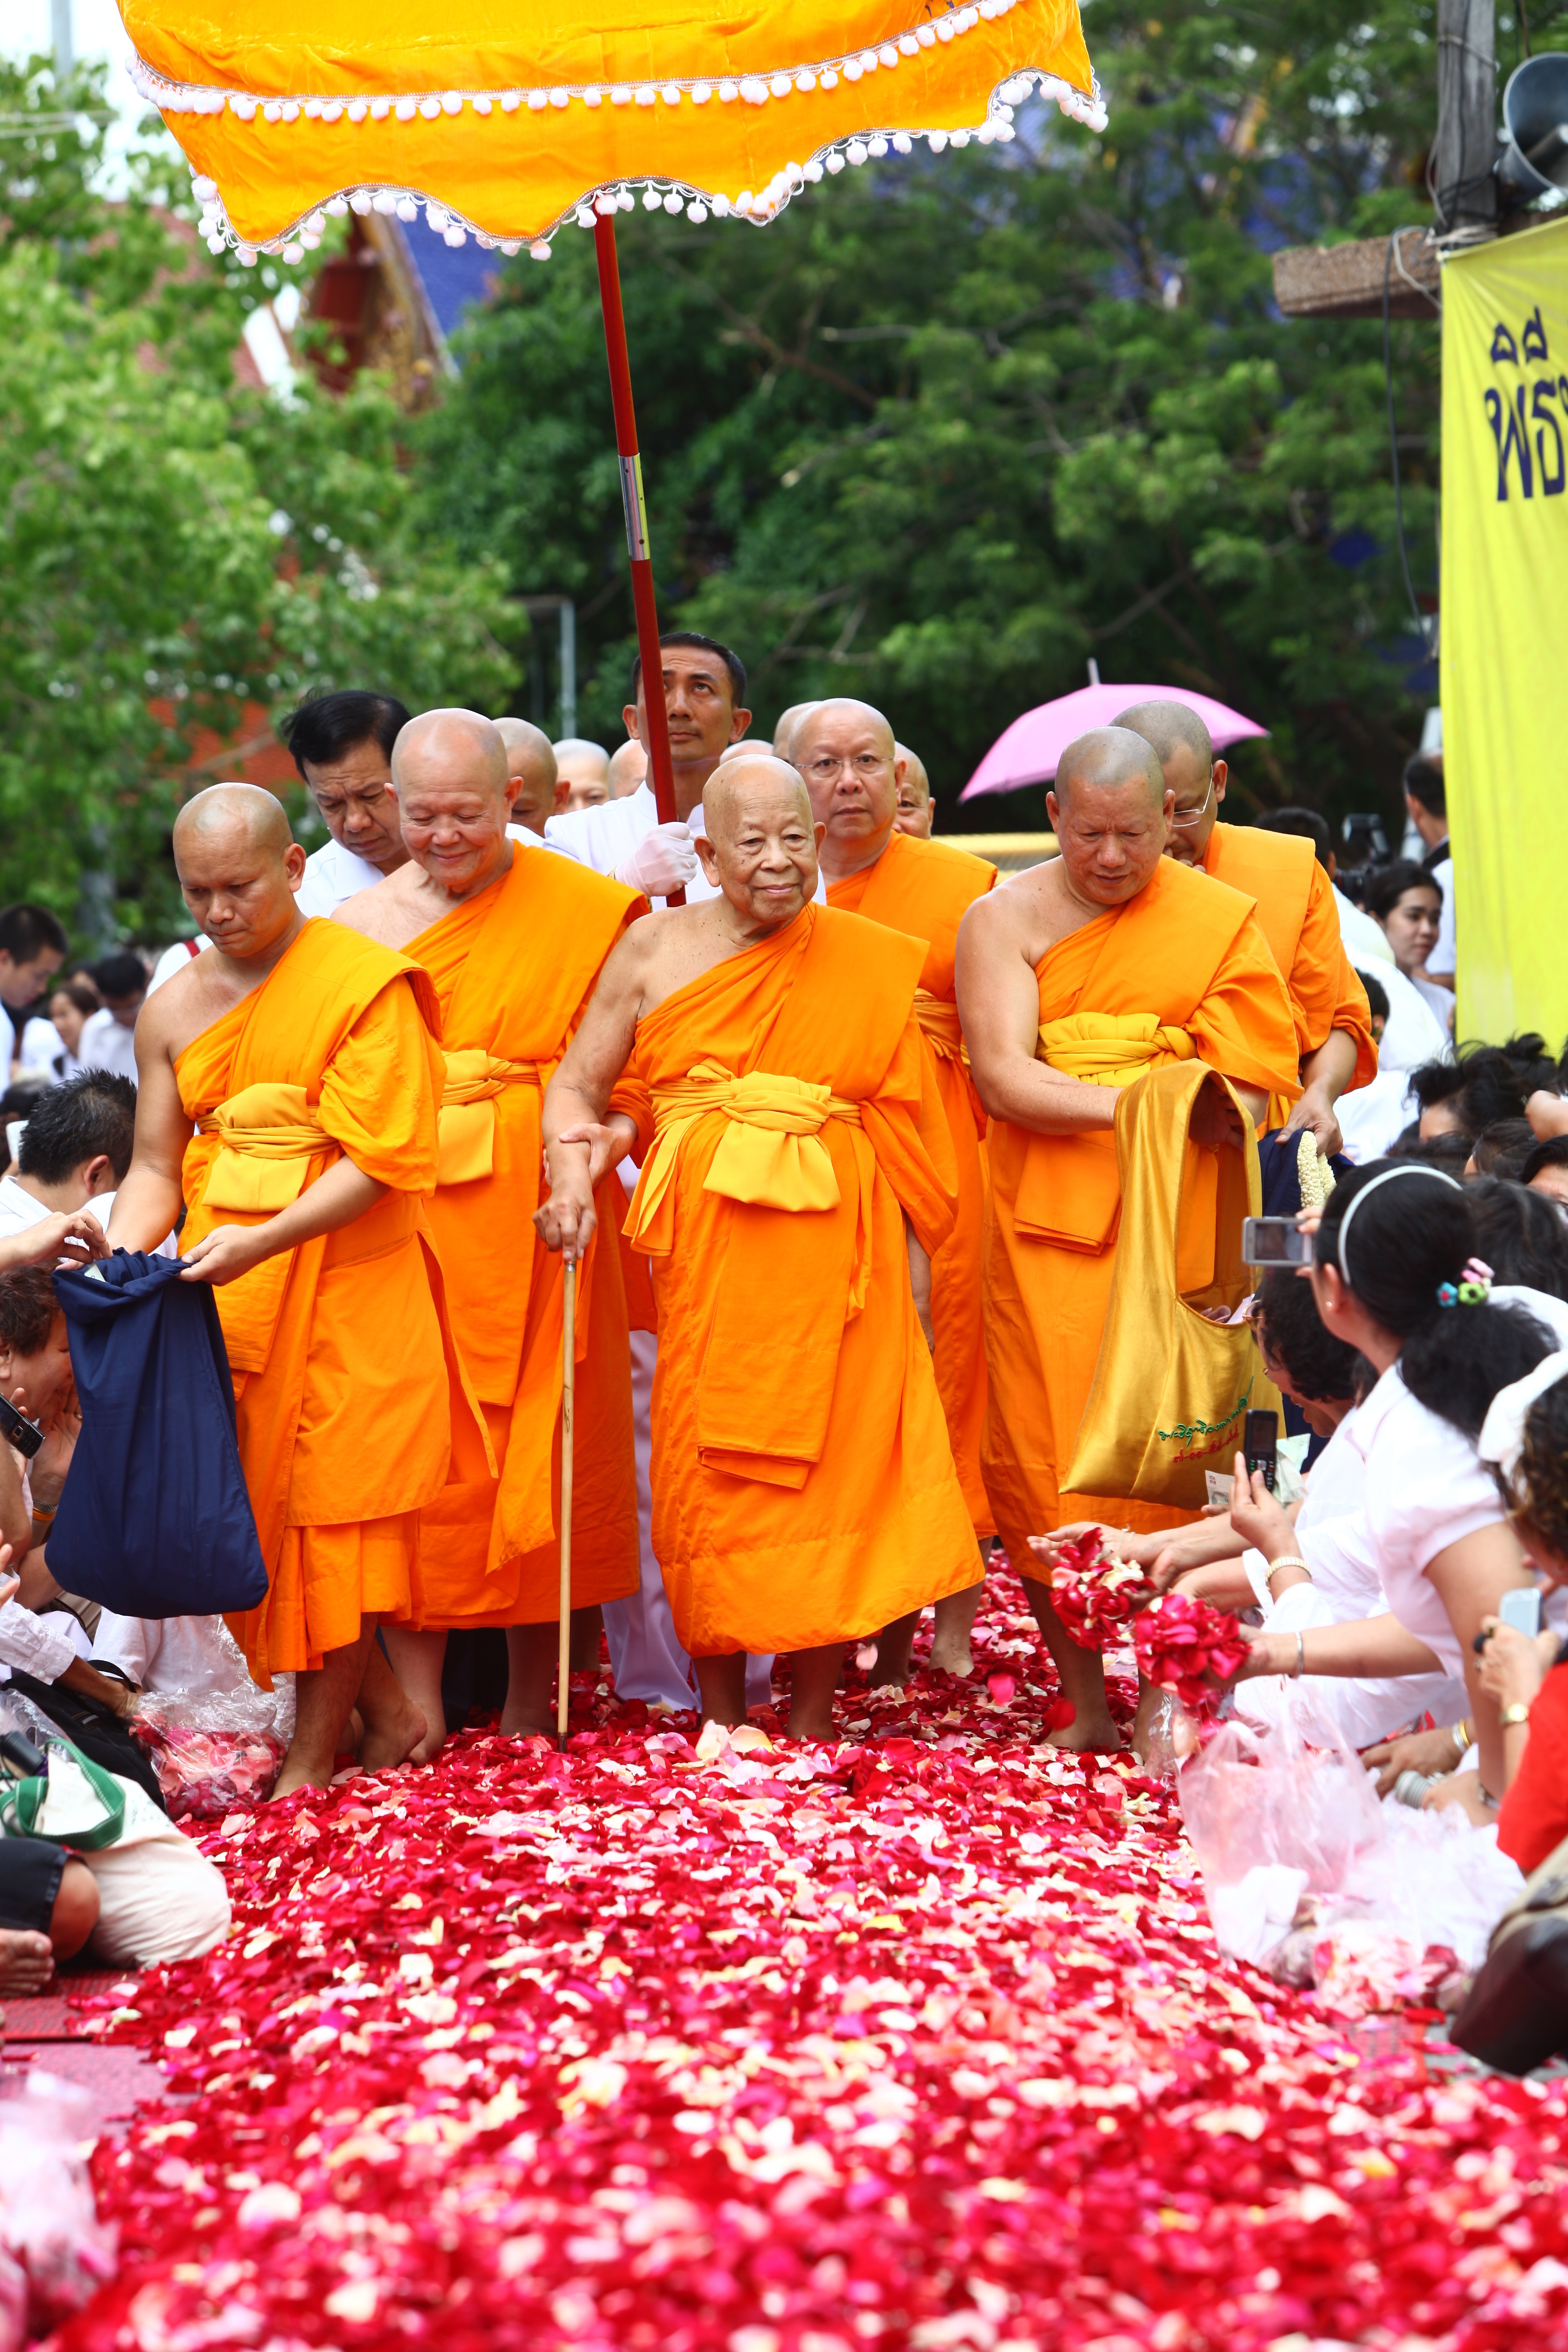
person, walk, orange, monk, religion, asia, thailand, tradition, thai, rose petals, robes, belief, buddhists, patriarch, priests, supreme patriarch